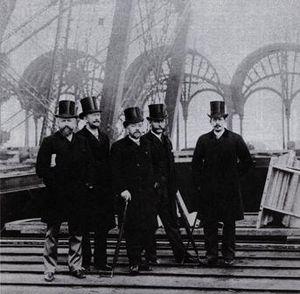
Charles Léon Stephen Sauvestre, né le 26 décembre 1847 à Bonnétable et mort le 18 juin 1919 à Paris, est un architecte français.